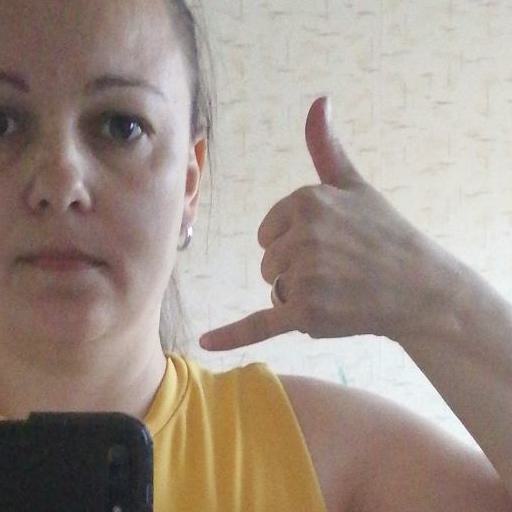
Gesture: call